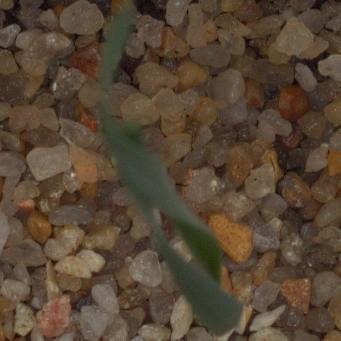
Label: common_wheat